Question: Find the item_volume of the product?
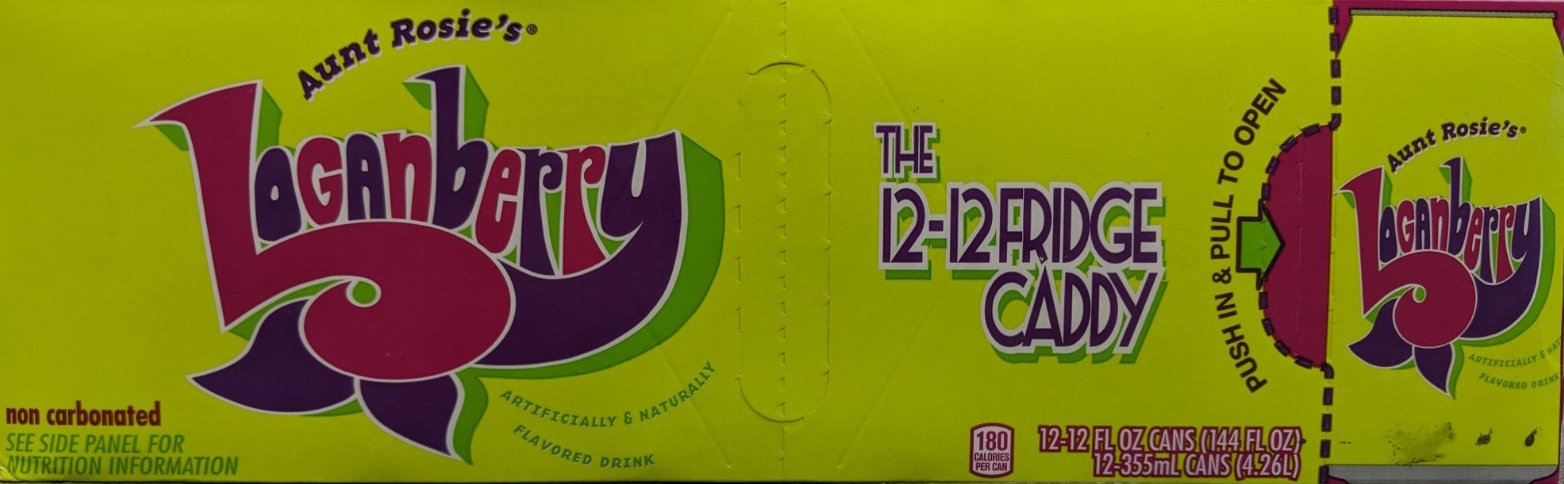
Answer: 12.0 fluid ounce